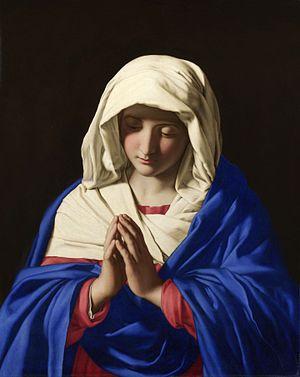
Les Marches sont une région d'Italie centrale dont le siège se situe dans la Ville portuaire d'Ancône, et qui compte 1,528 210 millions d'habitants sur 9 401,38 km² au 30 avril 2018.